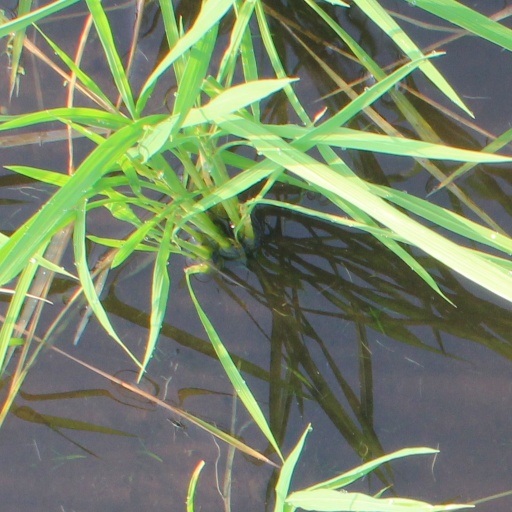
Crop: rice